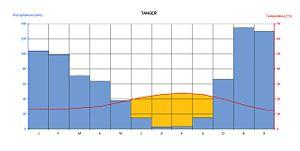
Le climat du Maroc peut être divisé en sept sous-zones, déterminées par les différentes influences que subit le pays : influences océaniques, méditerranéennes, montagnardes, continentales et désertiques.